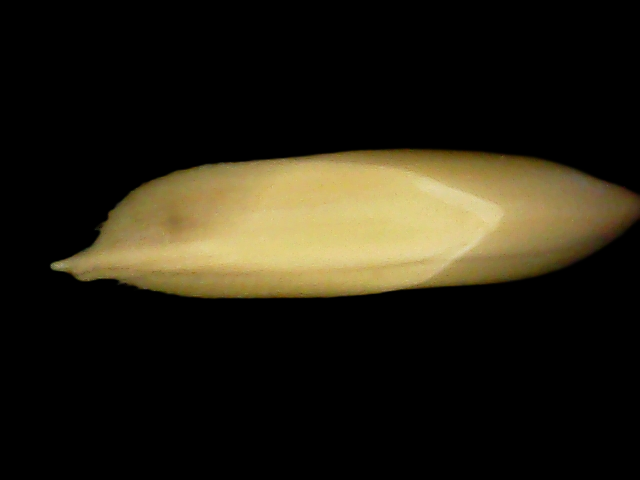
Rice variety: Binadhan24